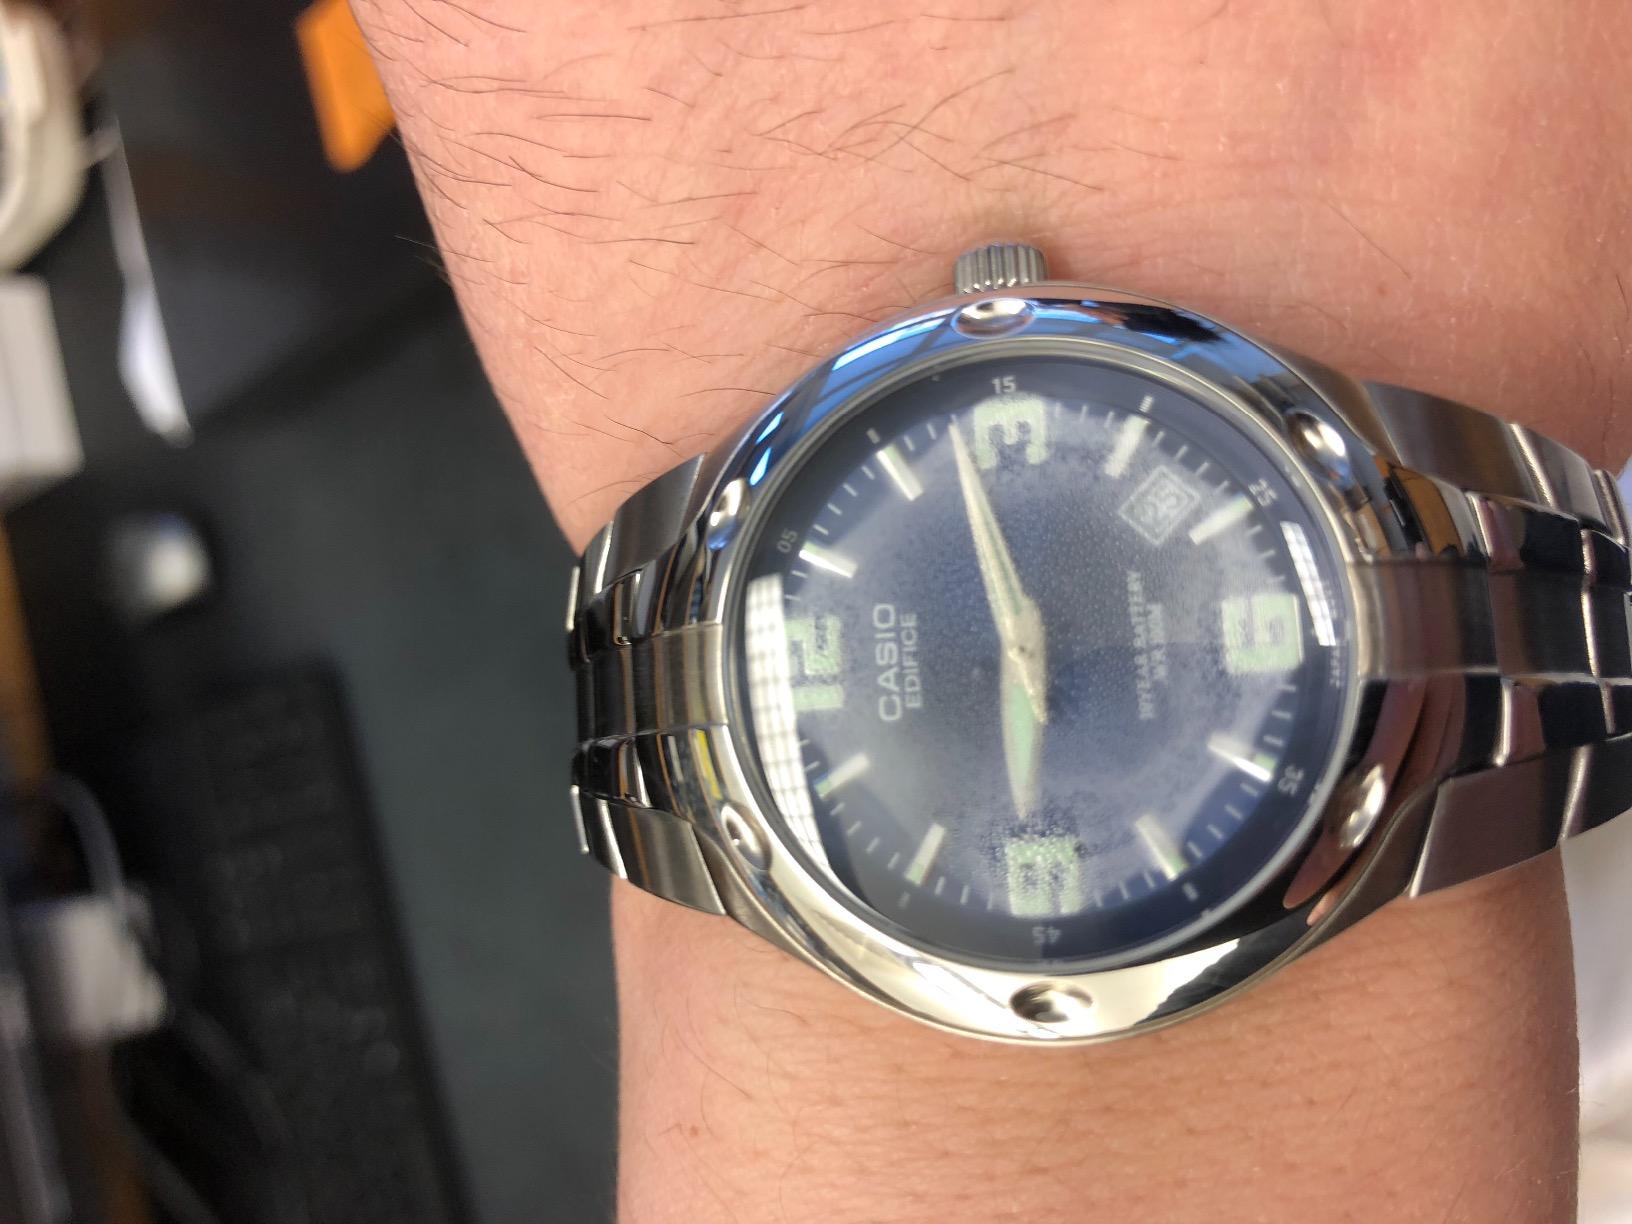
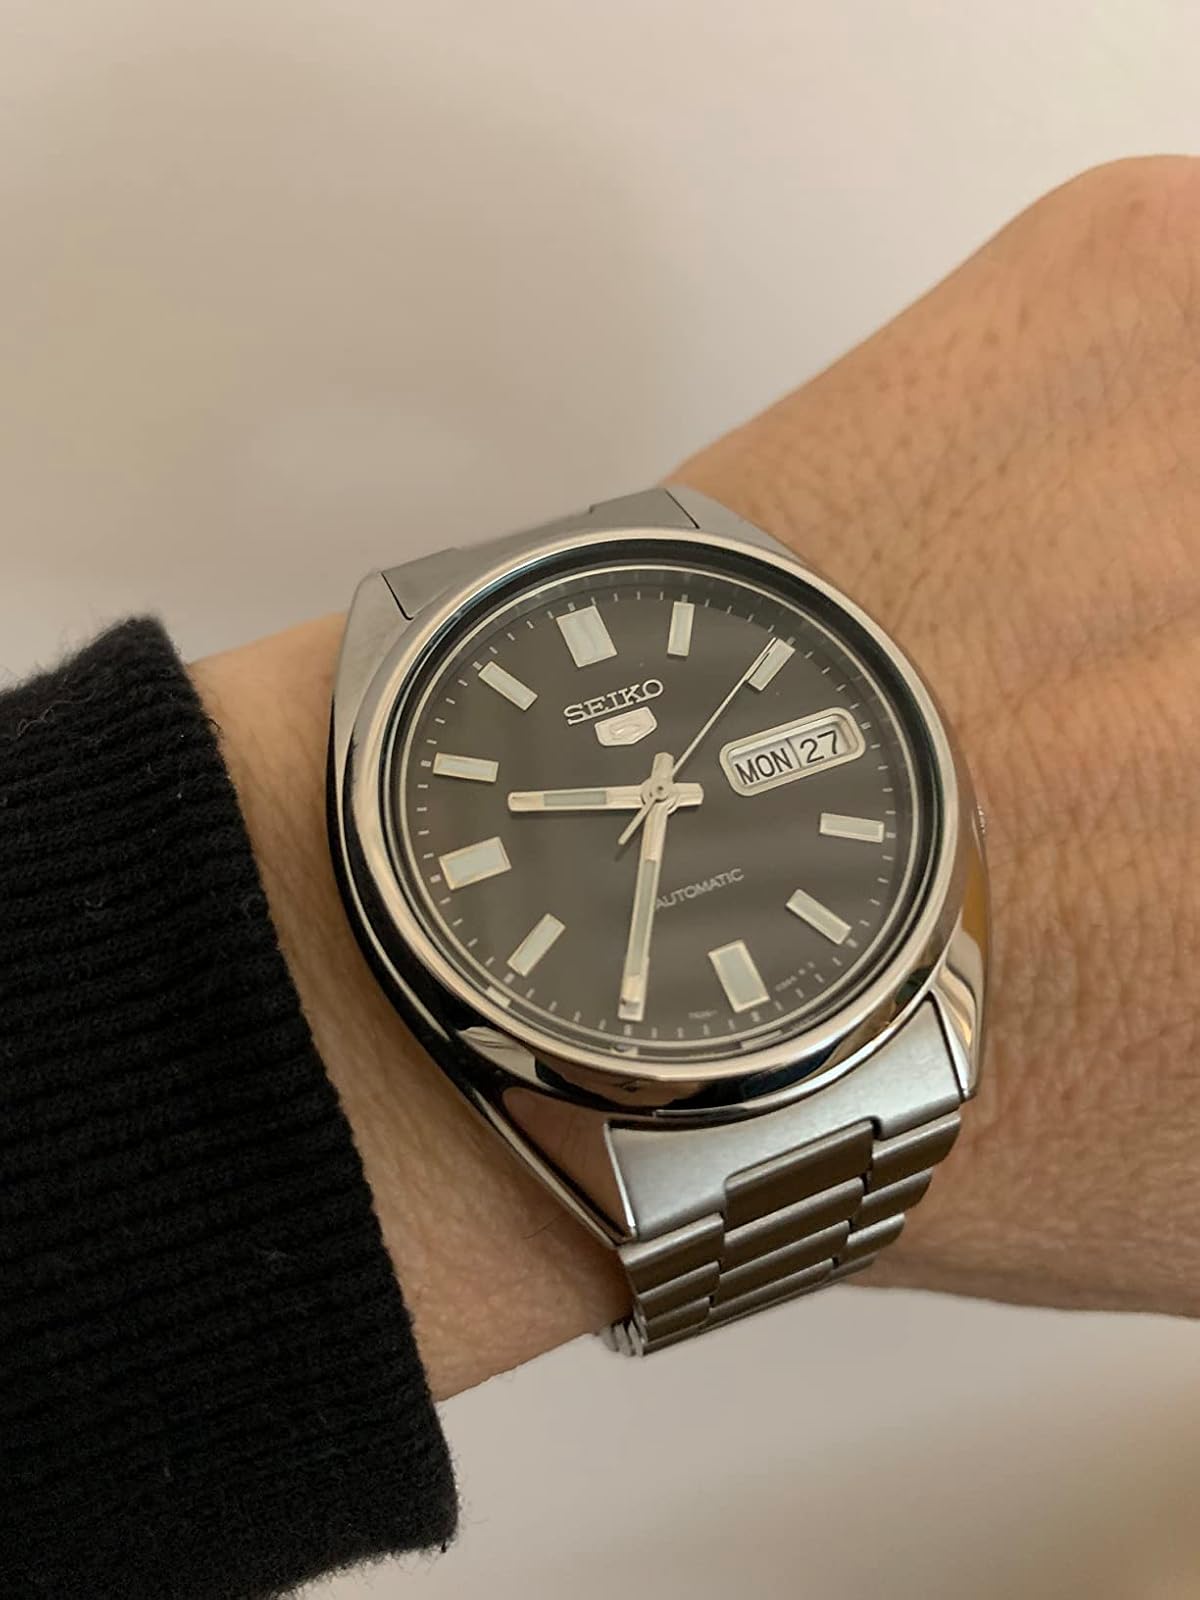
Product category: accessories_watch
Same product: no